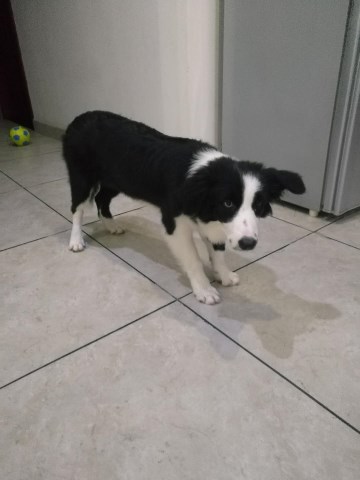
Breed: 2594-n000109-Border_collie